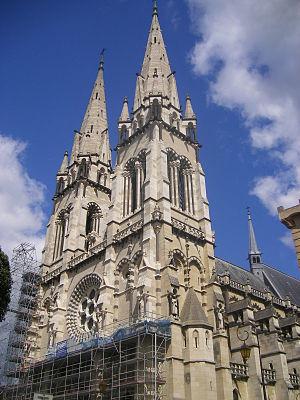
Cet article recense les monuments historiques de Moulins, en France.